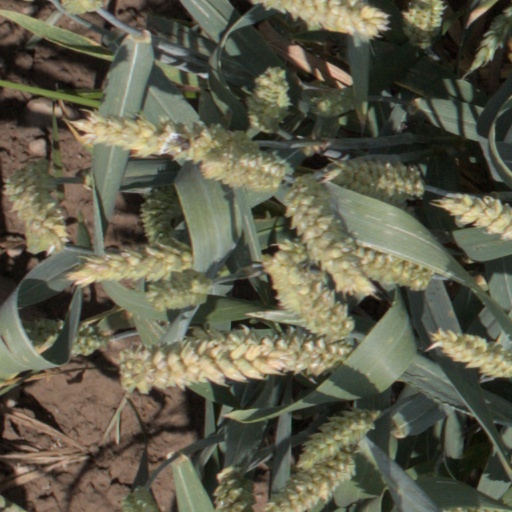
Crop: wheat